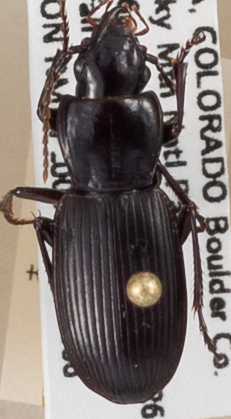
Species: Pterostichus protractus
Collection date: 2019-08-06
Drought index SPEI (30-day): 0.016
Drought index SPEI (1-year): -0.188
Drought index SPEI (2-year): -0.696